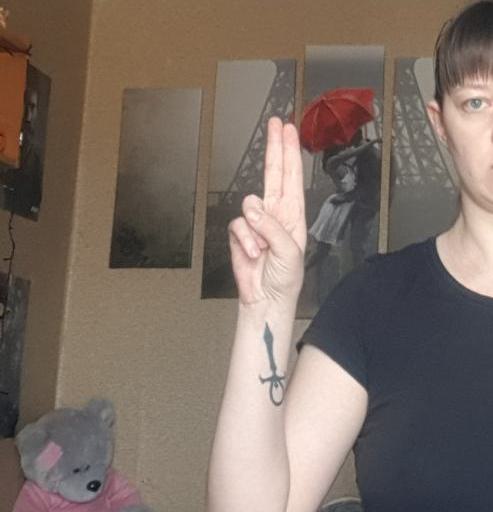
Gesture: two_up